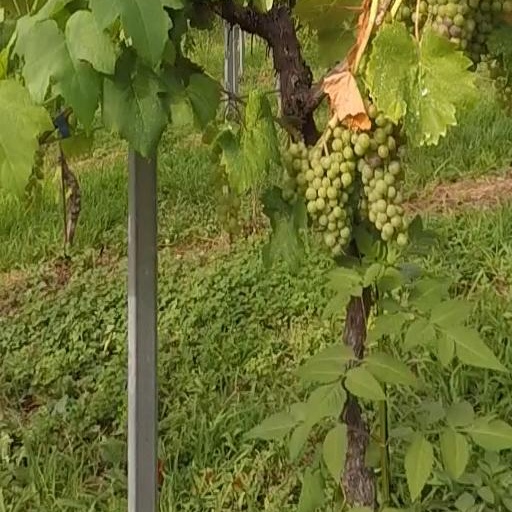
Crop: grape